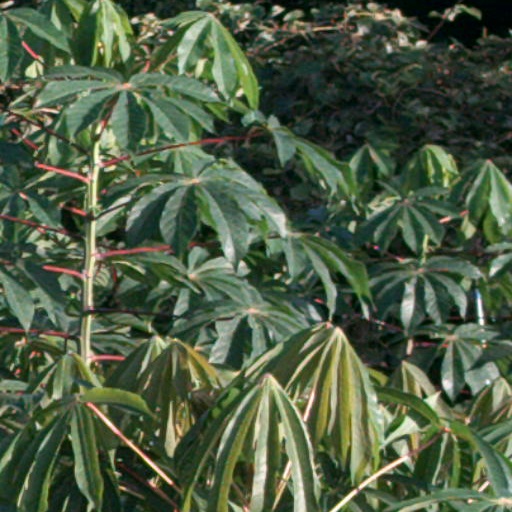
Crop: cassava